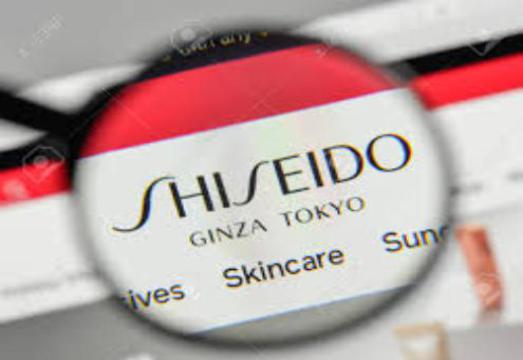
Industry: Necessities